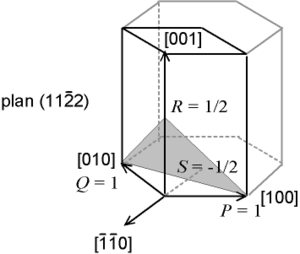
Les indices de Miller sont une manière de désigner l'orientation des plans cristallins dans un cristal. On utilise des indices similaires pour désigner les directions dans un cristal, les indices de direction.